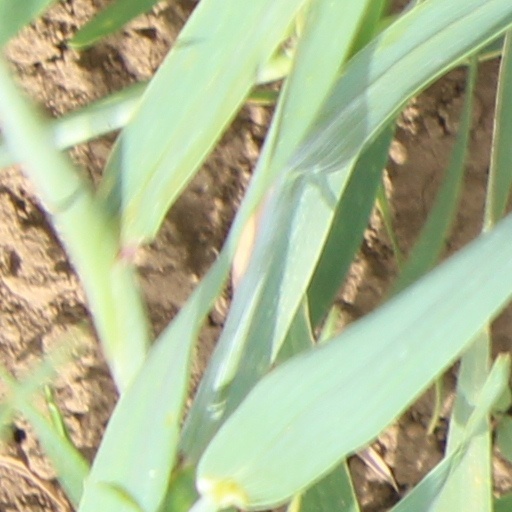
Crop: wheat